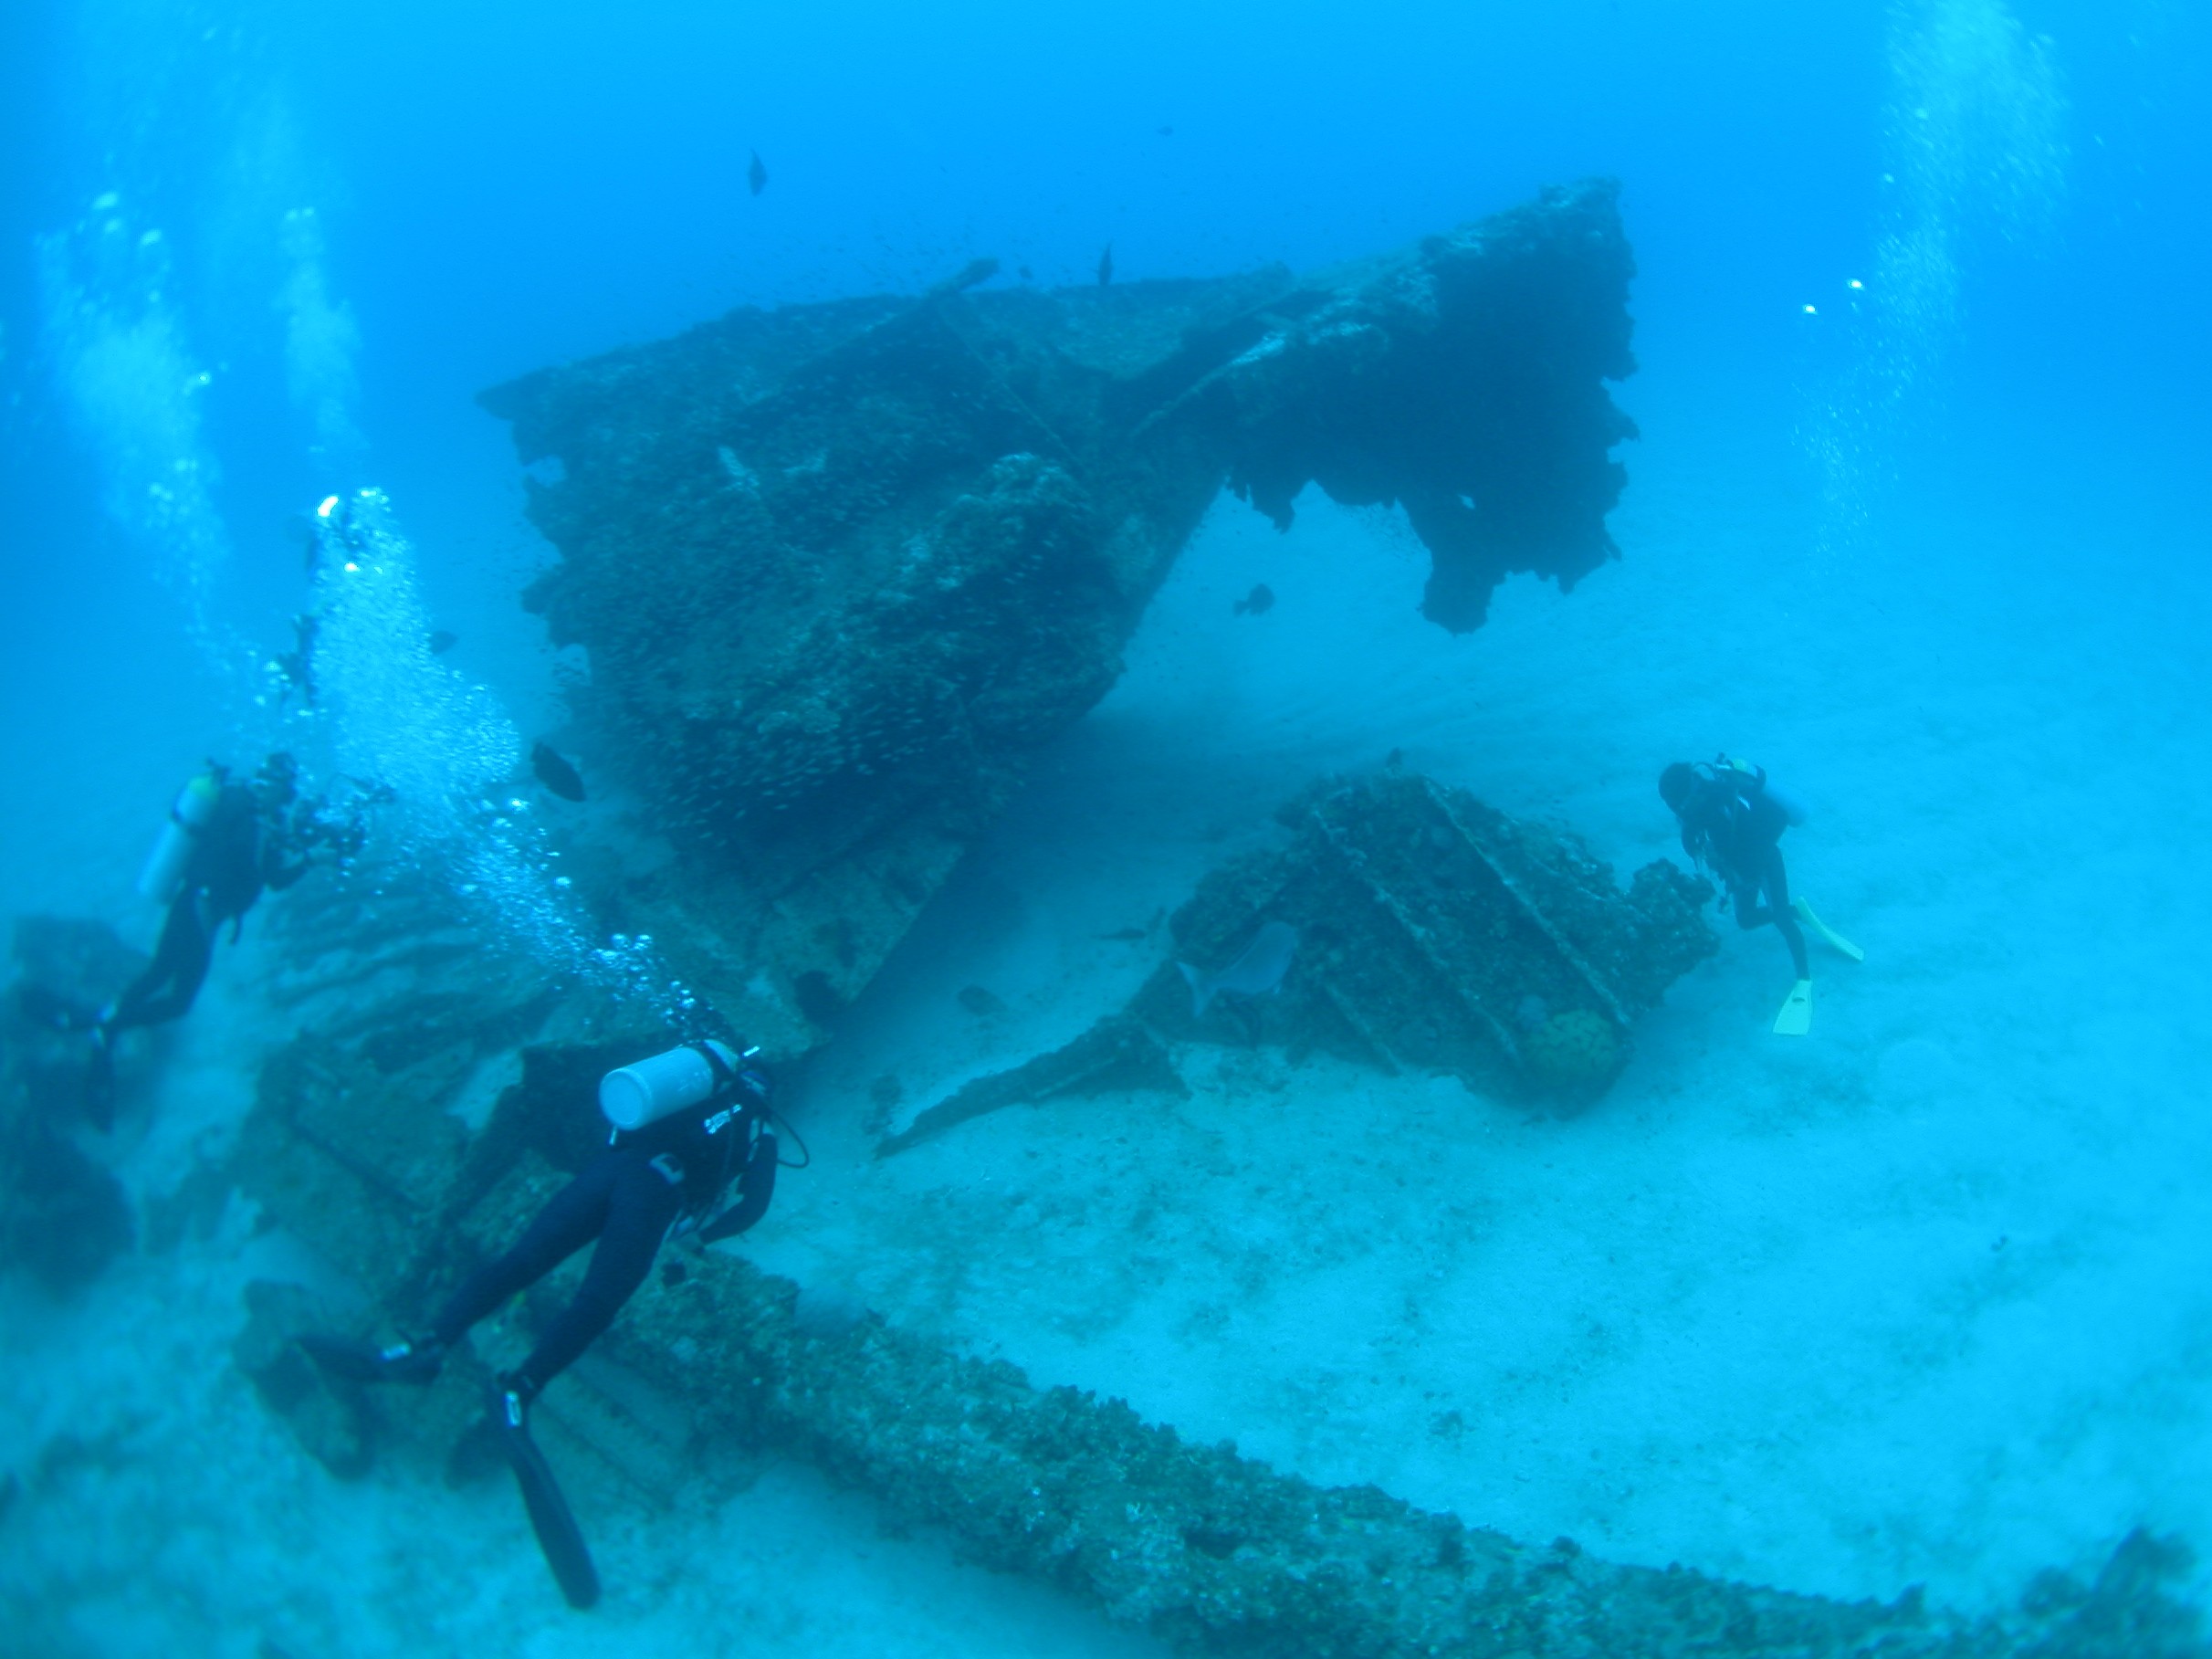
ship, recreation, diving, underwater, high, vehicle, biology, ruin, reef, cool image, sports, hires, shipwreck, hi, res, scuba, undersea, scuba diving, outdoor recreation, marine biology, underwater diving